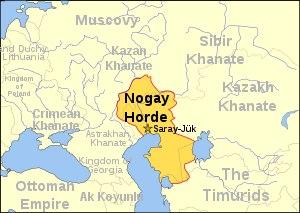
Les Nogaïs, Nogay ou Noghai sont un peuple turc. La plupart vivent en Russie, essentiellement dans la république du Daghestan dans le Caucase, mais également dans le kraï de Stavropol, en Karatchaïévo-Tcherkessie et dans l'oblast d'Astrakhan. La diaspora se répartit entre la Turquie, la Roumanie et la presqu’île de Crimée. Leur langue est le nogaï ou nogay, proche du tatar. Les Nogaïs descendent des kipchaks, qui formèrent la Horde Nogaï au XIVᵉ siècle.